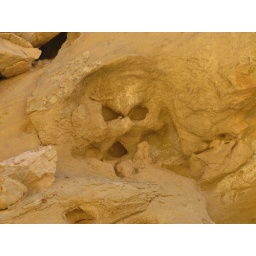
Skull face in the canyon wall